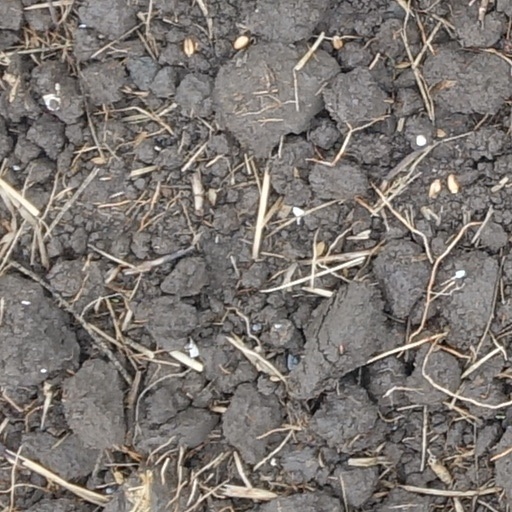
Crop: wheat